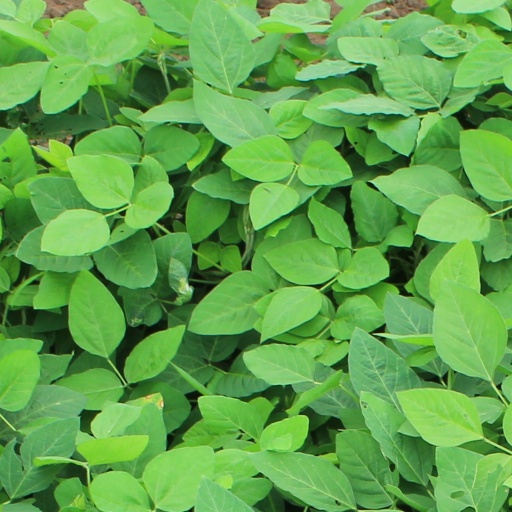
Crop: soybean